Enokido Station (Aichi)

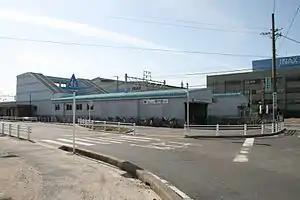
Enokido Station in February 2019

Enokido Station is served by the Meitetsu Tokoname Line, and is located 27.5 kilometers from the starting point of the line at .